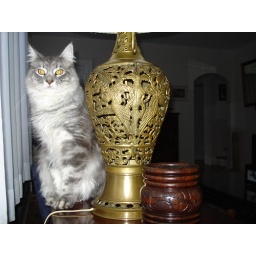
Remy is sitting on the end table in the living room